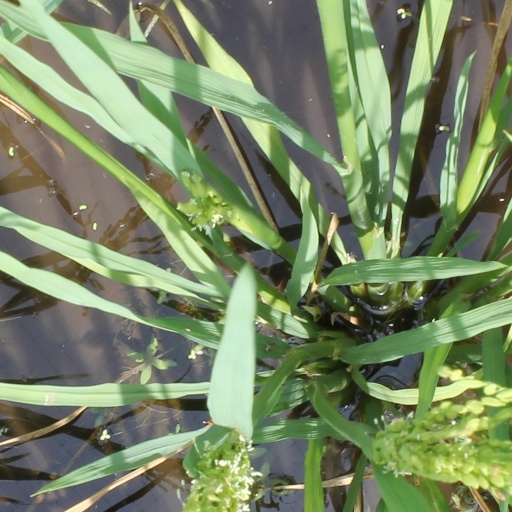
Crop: rice